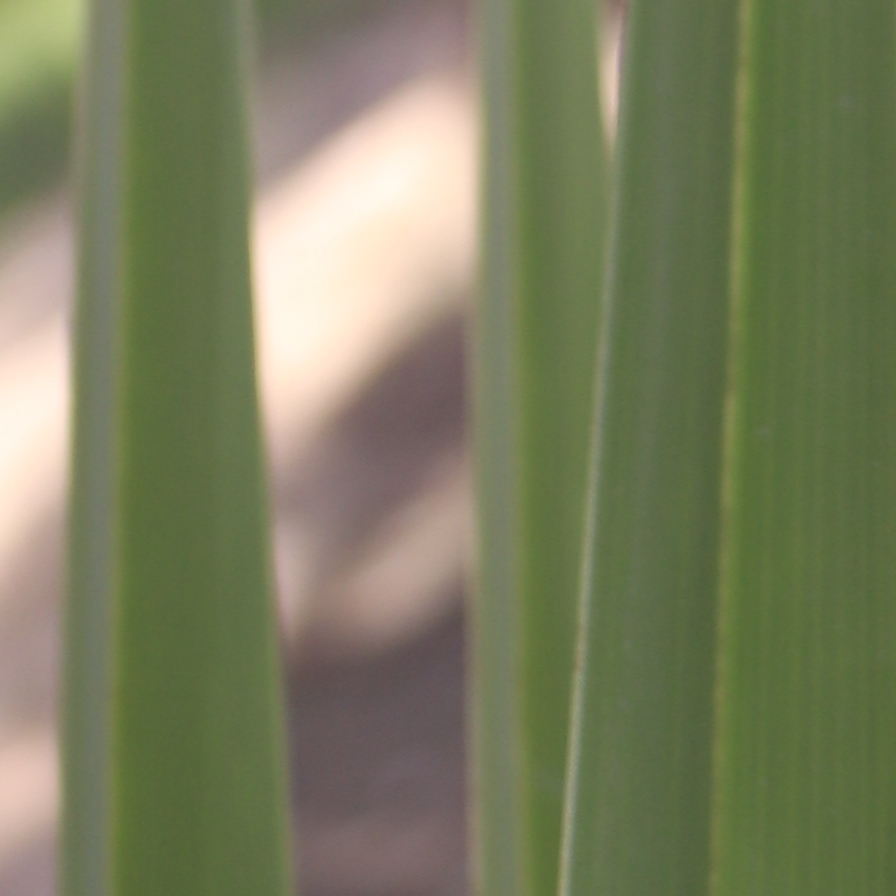
Label: Healthy